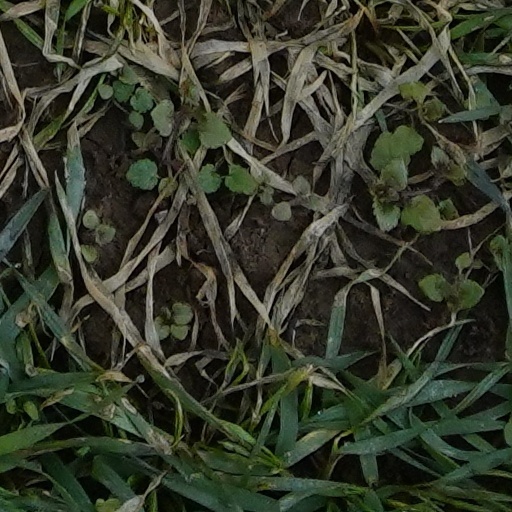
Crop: wheat